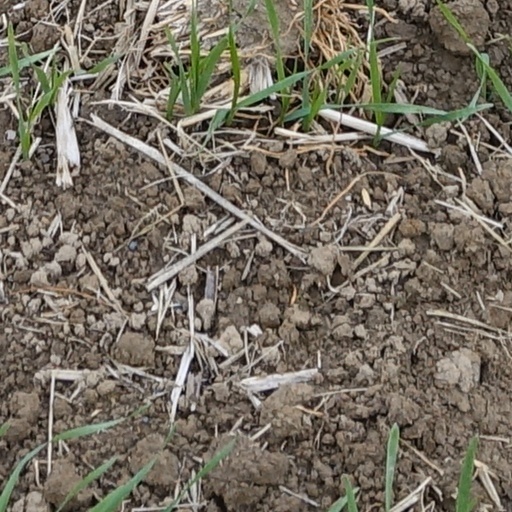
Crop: wheat